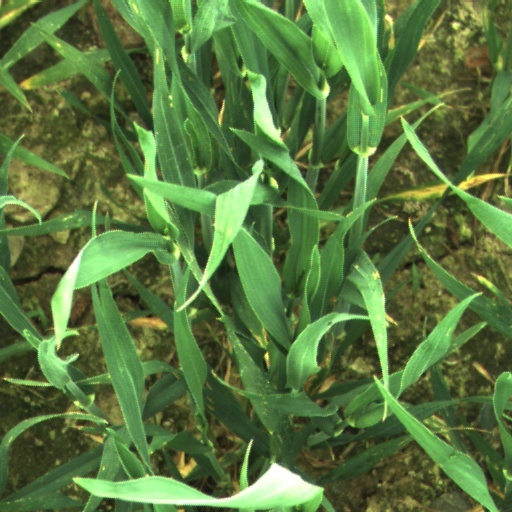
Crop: wheat